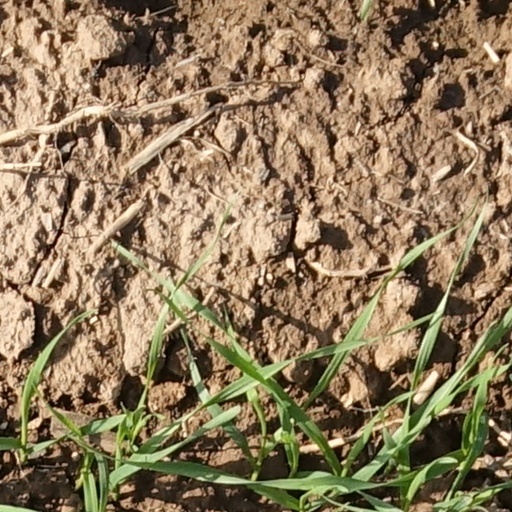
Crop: wheat